20th century road schemes in Bristol

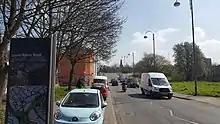
Looking along the planned line of the Outer Circuit Road towards St Paul's Roundabout from Lower Ashley Rd. Easton Way lies beyond the roundabout.

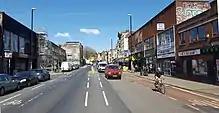
Stokes Croft, looking north. Newer buildings on left are set back to allow for road widening

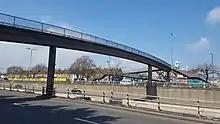
Footbridge over M32 between Baptist Mills and St Werbergh's

The later phases of the Inner Circuit Road, from Old Market to the northern end of The Centre, attempted to vertically segregate pedestrians from motor traffic through the construction of interconnected pedways in a manner consistent with modernist architectural styles of the era. At Old Market roundabout, escalators led up to a system of bridges and decks leading through to Castle Park; a similar elevated pedestrian system was partially completed at Lewins Mead and Rupert Street, whilst at St James Barton pedestrians were consigned below the roads in what became known as the Bearpit. This vertical segregation infrastructure, consisting largely of unattractive concrete steps and walkways with poor accessibility, was never popular with pedestrians and much of it has subsequently been removed. Conceived as part of the 1966 Bristol City Centre Policy Report, this system aimed to allow uninterrupted vehicle flow at street level while pedestrians accessed shops and offices via bridges and raised decks, which has retrospectively been termed in local media as a "city in the sky".